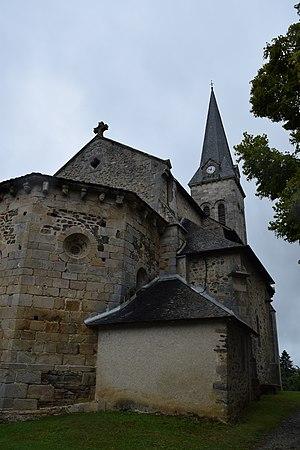
Église Notre-Dame de Seilhac This building is indexed in the Base Mérimée, a database of architectural heritage maintained by the French Ministry of Culture,
Cet article recense les monuments historiques de la Corrèze, en France.